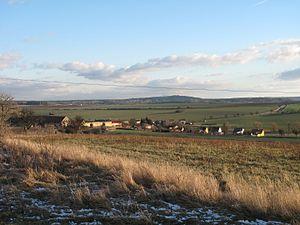
Studeněves est une commune du district de Kladno, dans la région de Bohême-Centrale, en République tchèque. Sa population s'élevait à 469 habitants en 2020.